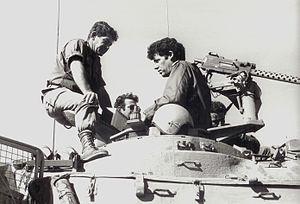
Ori Orr, né le 22 avril 1933 à Kfar-Haïm, est un homme politique et un militaire israélien.